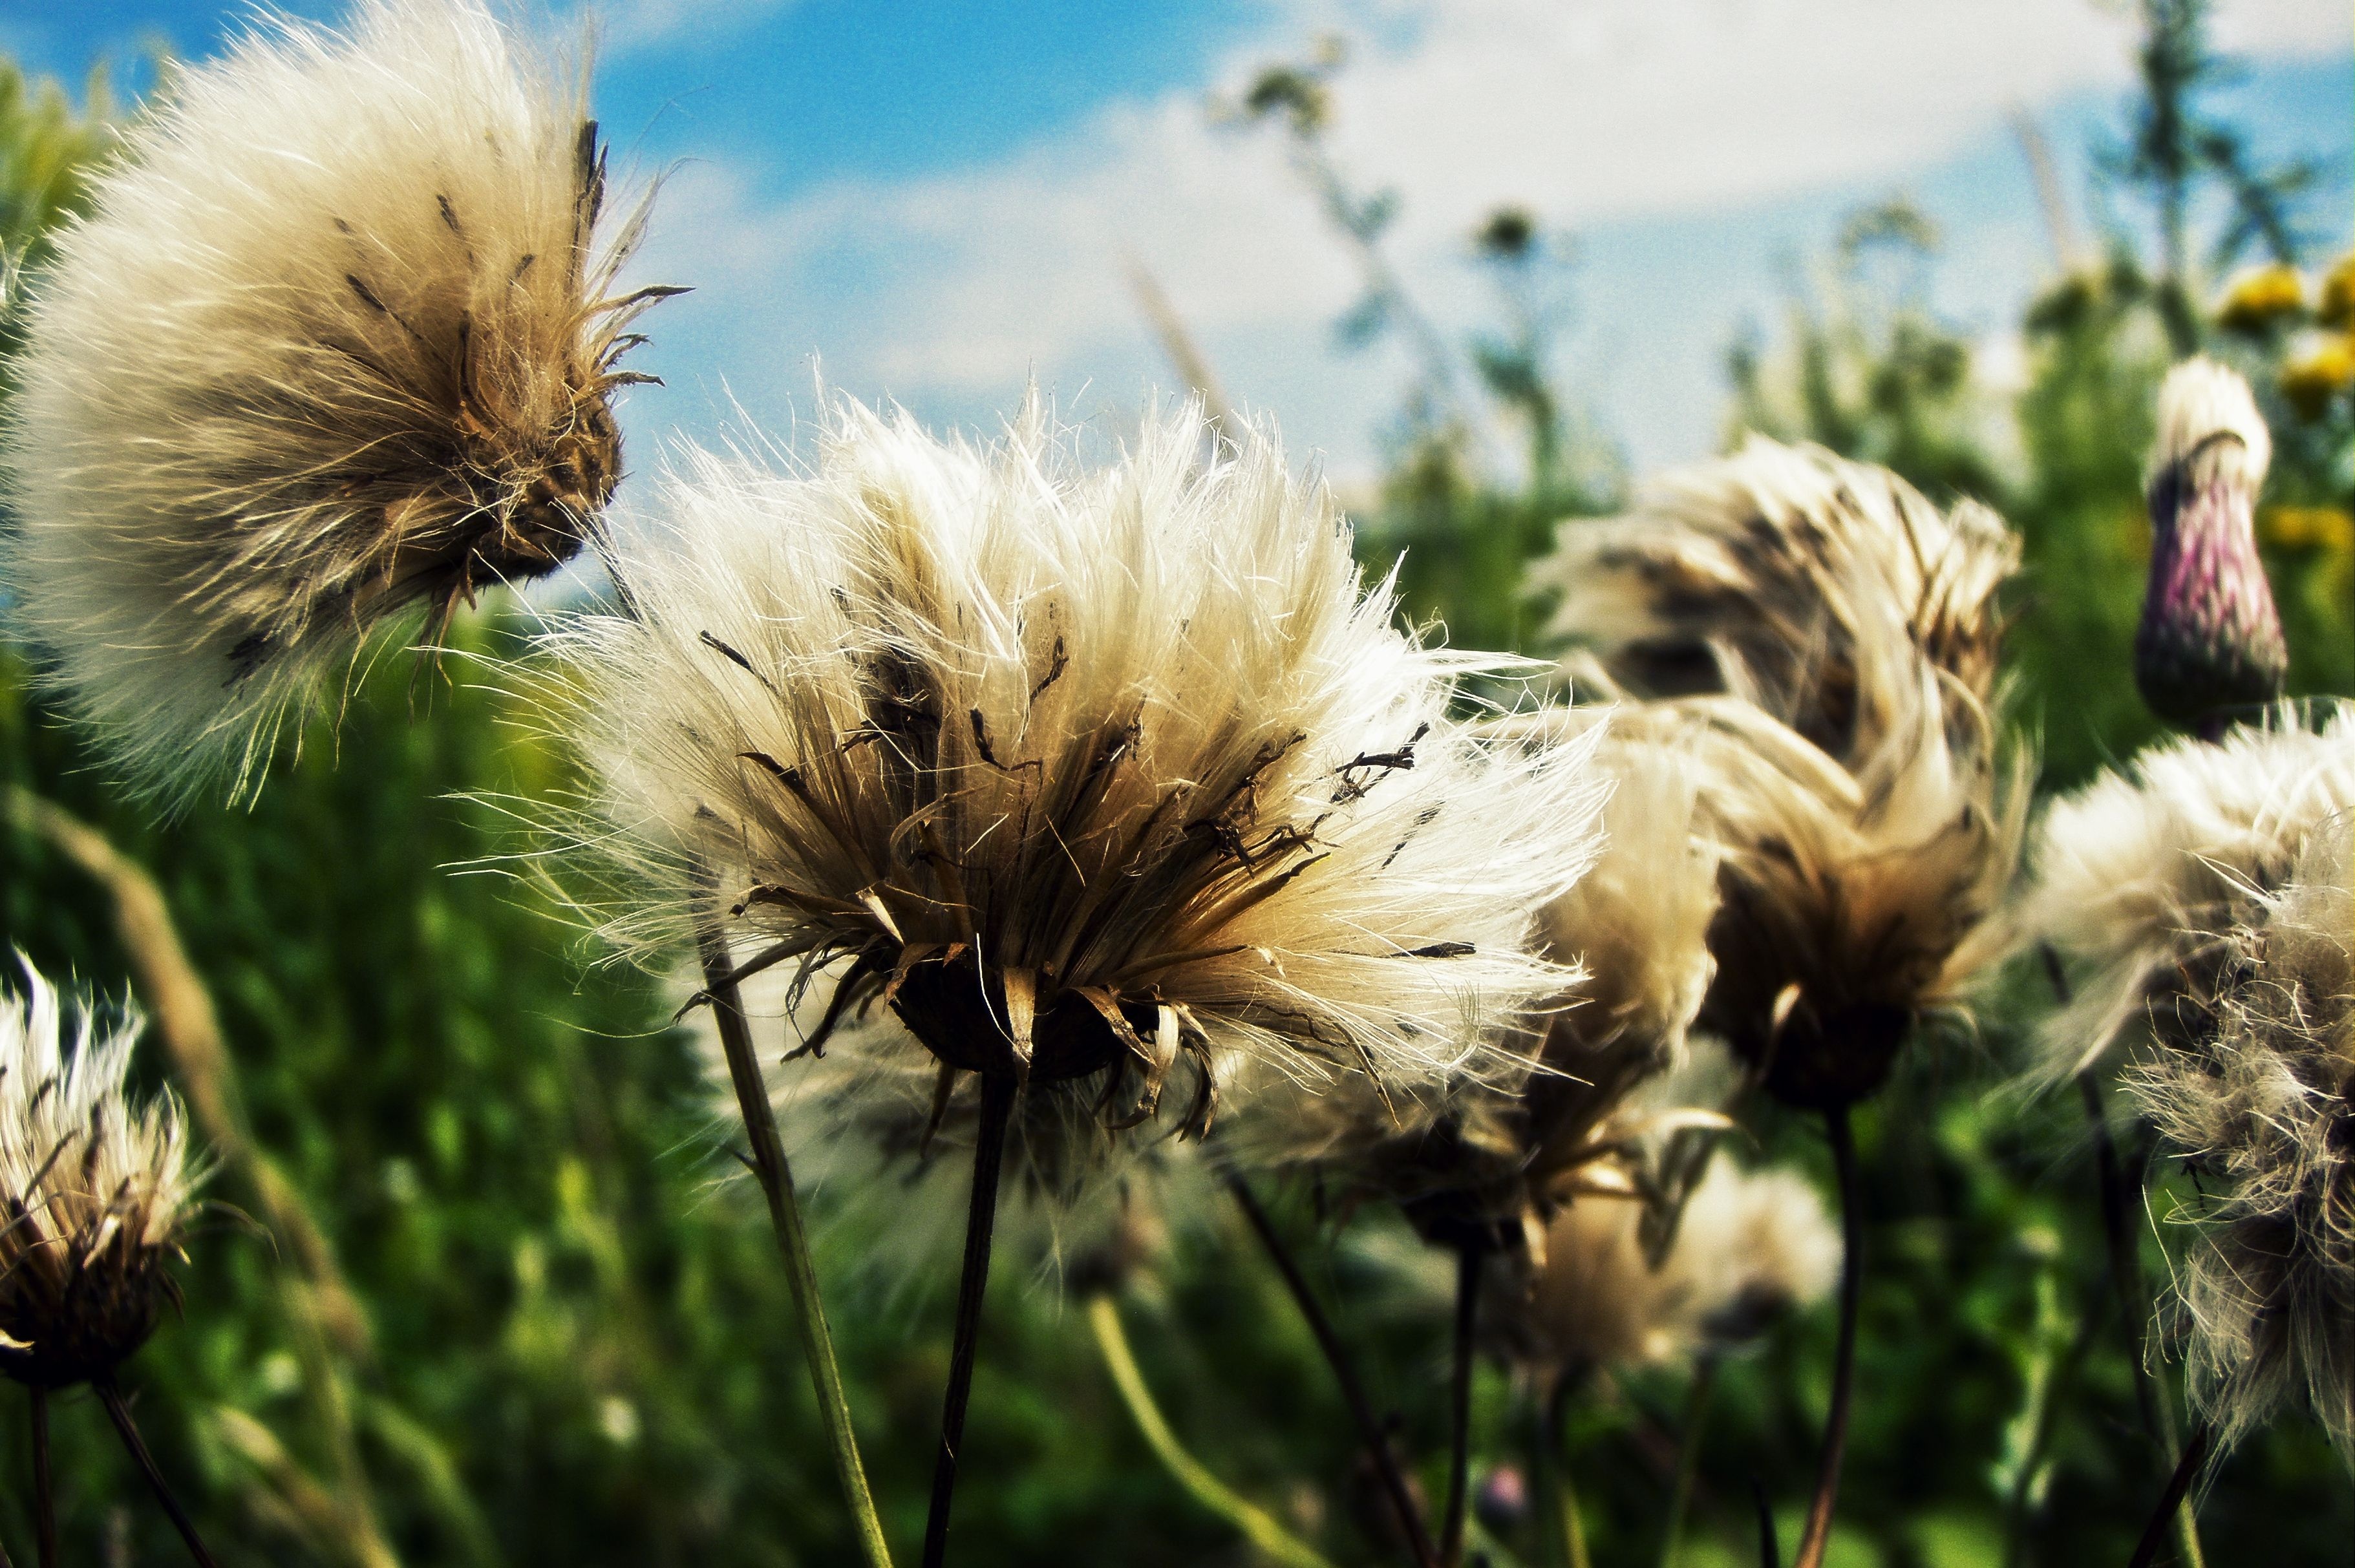
nature, grass, blossom, light, blur, growth, plant, sky, white, field, photography, meadow, dandelion, prairie, sunlight, flower, wind, summer, green, fluffy, color, natural, smooth, autumn, fresh, botany, freedom, flora, season, fauna, life, wildflower, close up, thistle, dandelions, delicate, fragile, softness, impression, macro photography, flowering plant, daisy family, bright background, grass family, land plant